La Croix-Valmer

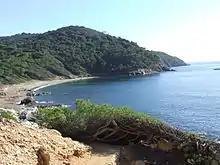

La Croix-Valmer is at the foot of the Massif des Maures hills in the Bay of Cavalaire-sur-Mer, halfway between Le Lavandou and Saint-Tropez.